Philippine Revolution

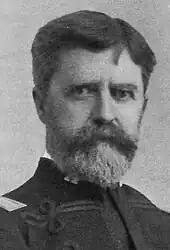
Thomas M. Anderson

The first contingent of American troops arrived on June 30 under the command of Brigadier General Thomas McArthur Anderson, commander of the Eighth Corps' 2nd Division (U.S. brigade and division numbers of the era were not unique throughout the army). General Anderson wrote to Aguinaldo, requesting his cooperation in military operations against the Spanish forces. Aguinaldo responded, thanking General Anderson for his amicable sentiments, but saying nothing about military cooperation. General Anderson did not renew the request.